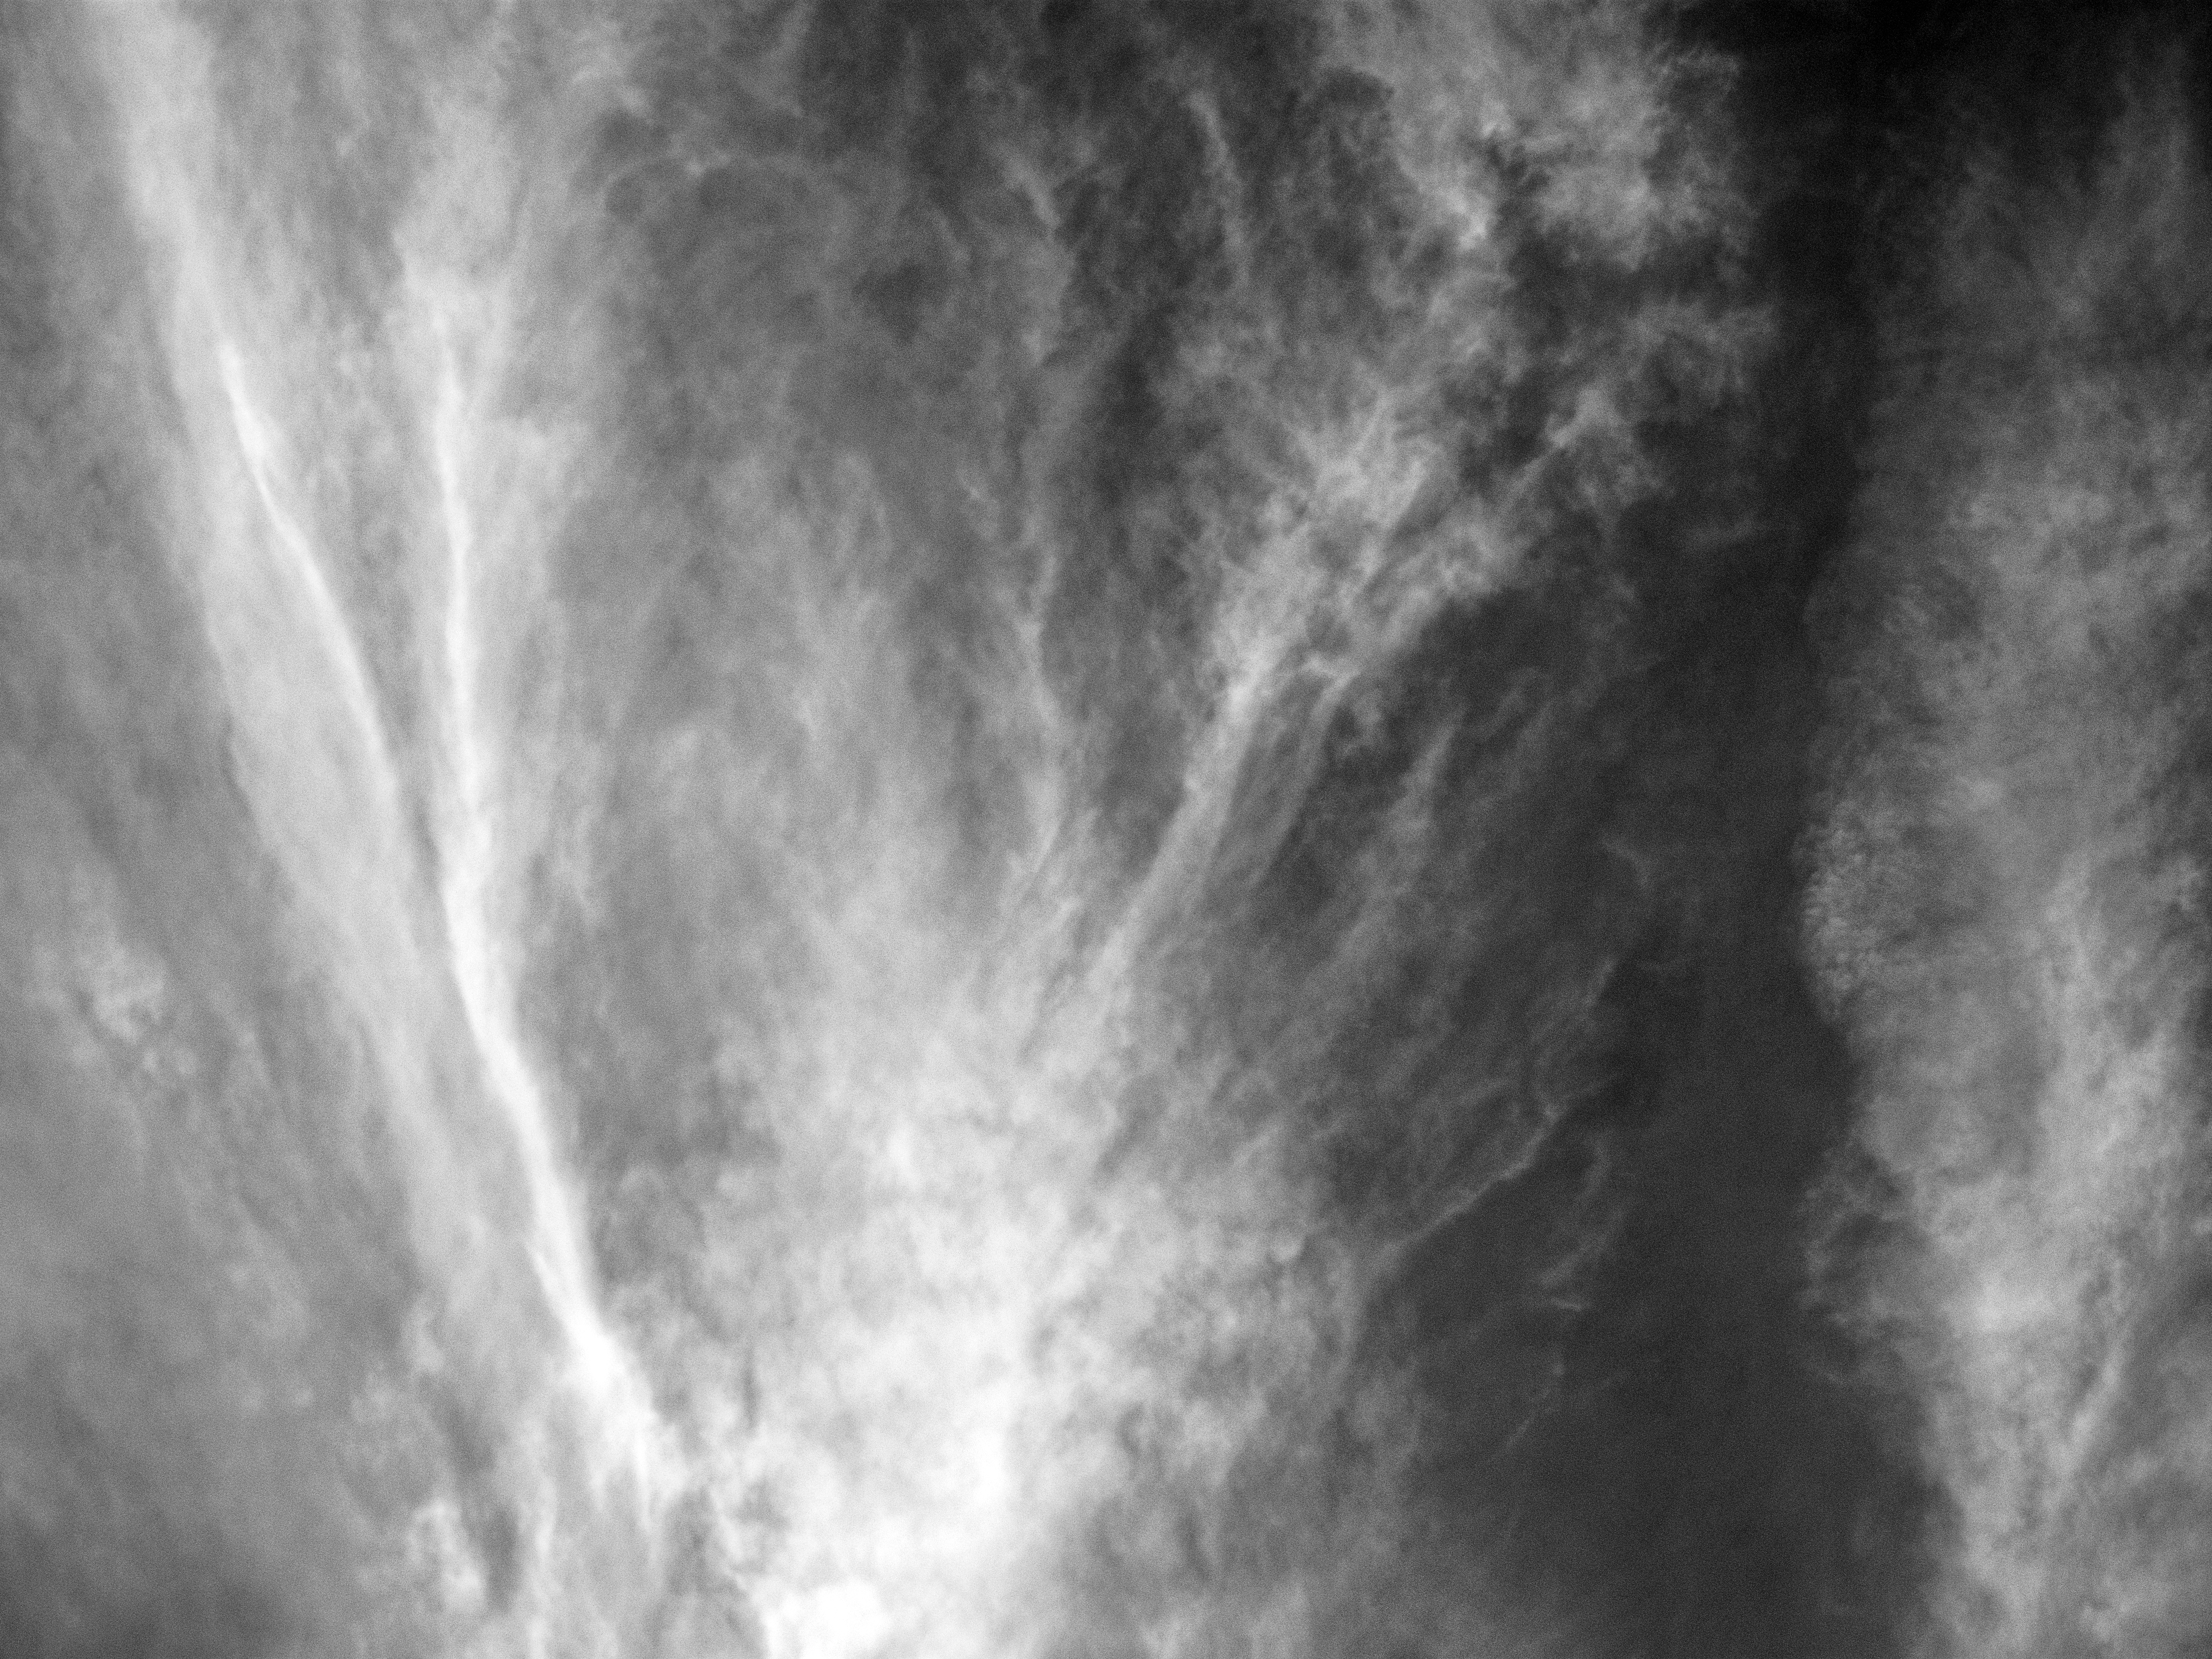
abstract, cloud, black and white, sky, texture, atmosphere, darkness, monochrome, clouds, decision, angst, nothing, questions, ambiguity, answers, nogoodanswer, monochrome photography, atmospheric phenomenon, atmosphere of earth